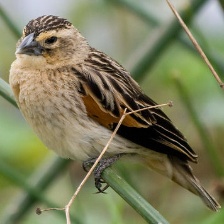
Species: FAN TAILED WIDOW
Scientific name: EUPLECTES AXILLARIS